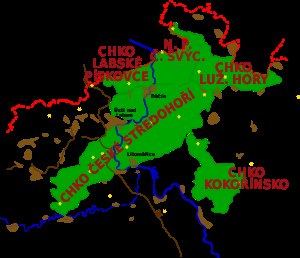
Nationalpark Bøhmisk Schweiz
Bøhmisk Schweiz (N.P. Č. Švýc.) placering i forhold til andre fredede tjekkiske områder
Nationalpark Bøhmisk Schweiz er en nationalpark i det nordlige Tjekkiet. Parken blev oprettet i 2000 og omfatter en del af Elbens Sandstensbjerge.